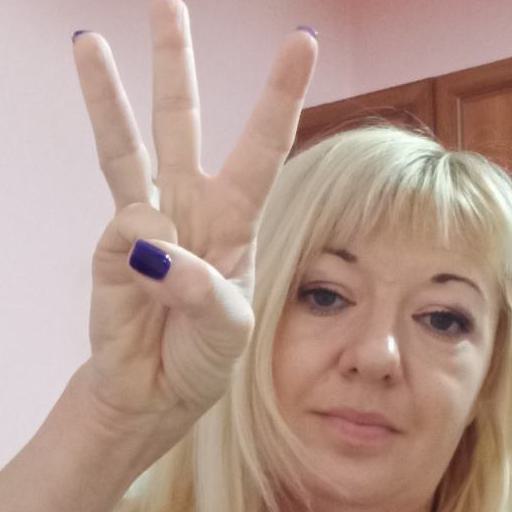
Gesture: three